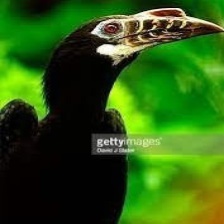
Species: VISAYAN HORNBILL
Scientific name: PENELOPIDES PANINI
ImageNet parent category: hornbill